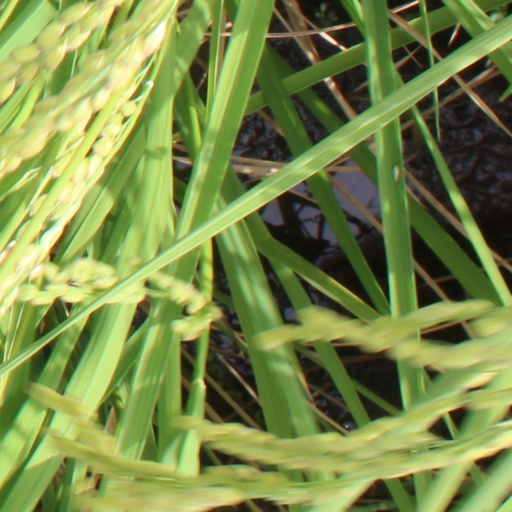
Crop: rice